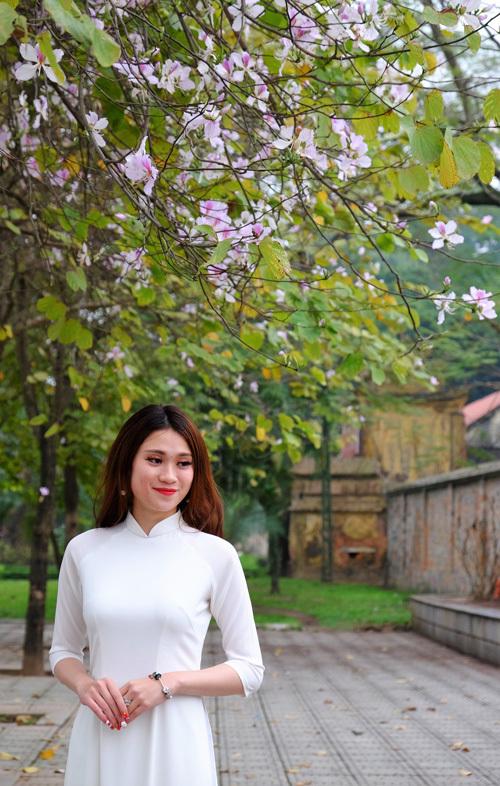
có một cô gái mặc áo dài đang tạo dáng chụp ảnh